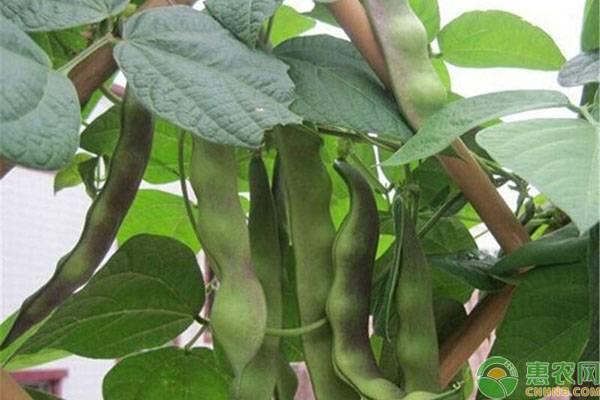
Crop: unknown
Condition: bean